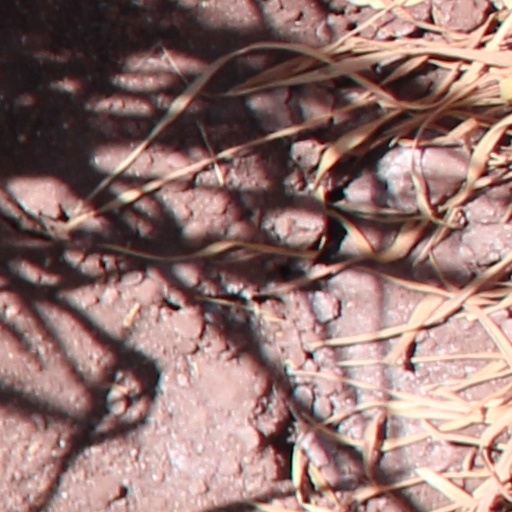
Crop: wheat